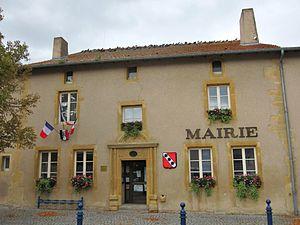
Ennery est une commune française située dans le département de la Moselle, en région Grand Est.